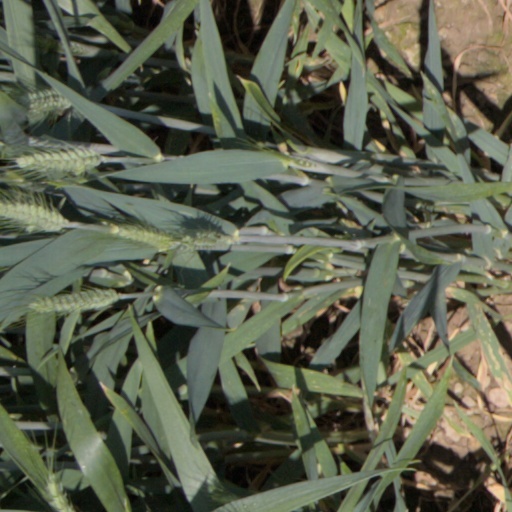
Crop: wheat